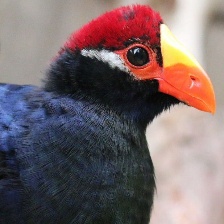
Species: VIOLET TURACO
Scientific name: MUSOPHAGA VIOLACEA